Cultural Revolution

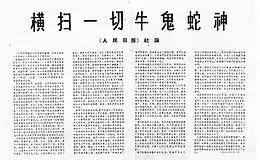
"Sweep Away All Cow Demons and Snake Spirits", an editorial published on the front page of "People's Daily" on 1 June 1966, calling for the proletariat to "completely eradicate" the "Four Olds [...] that have poisoned the people of China for thousands of years, fostered by the exploiting classes".

After the purge of Peng Zhen, the Beijing Party Committee effectively ceased to function, paving the way for disorder in the capital. On 25 May, under the guidance of —wife of Mao loyalist Kang Sheng—Nie Yuanzi, a philosophy lecturer at Peking University, authored a big-character poster along with other leftists and posted it to a public bulletin. Nie attacked the university's party administration and its leader Lu Ping. Nie insinuated that the university leadership, much like Peng, were trying to contain revolutionary fervor in a "sinister" attempt to oppose the party and advance revisionism.